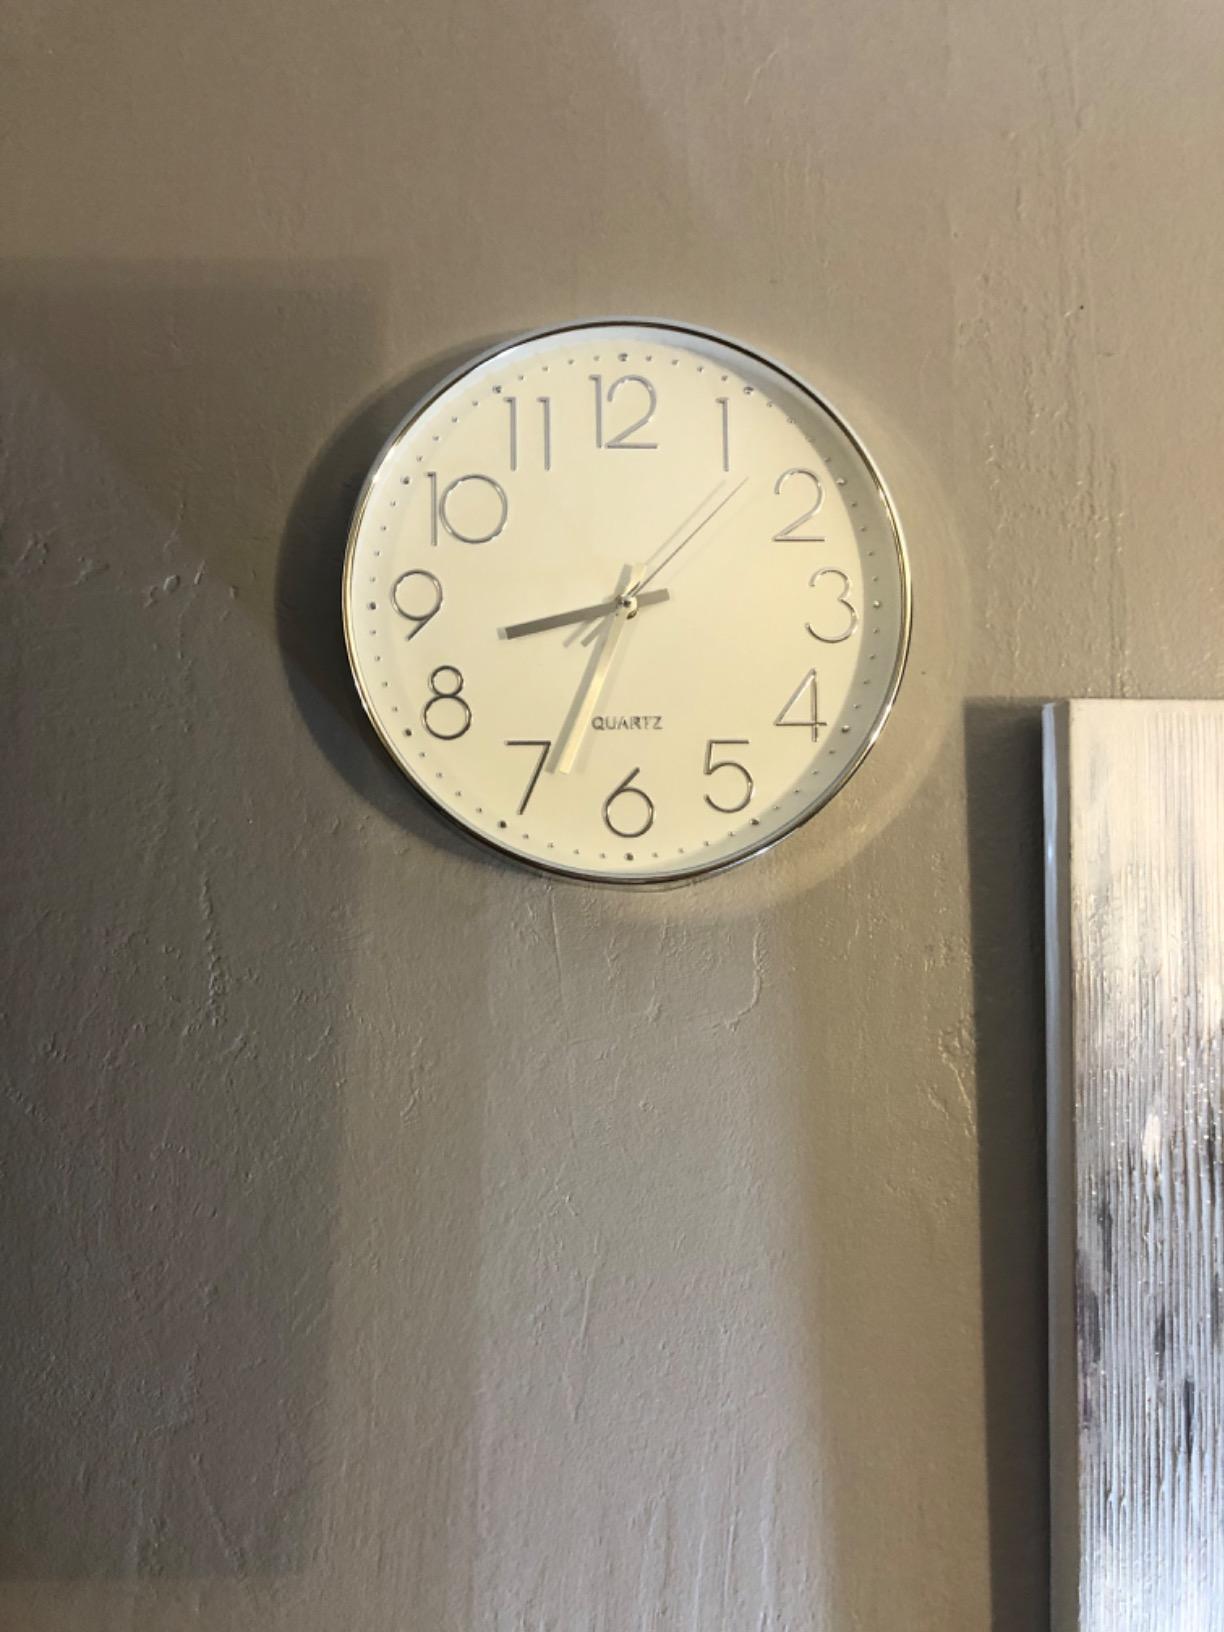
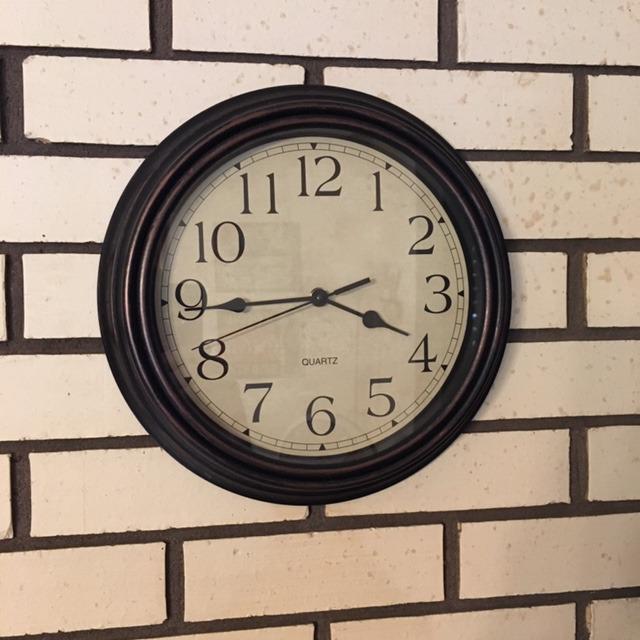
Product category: clock
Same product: no